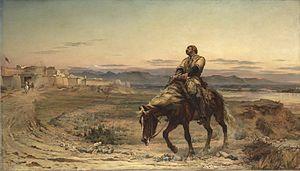
La première guerre anglo-afghane opposa de 1839 à 1842 le Royaume-Uni à l'Afghanistan dans le contexte de la rivalité du Grand Jeu entre le Royaume-Uni et la Russie. Elle se solda par une victoire afghane.
Le docteur William Brydon fut un assistant de chirurgien dans l'armée de la Compagnie anglaise des Indes orientales.